Judges 3

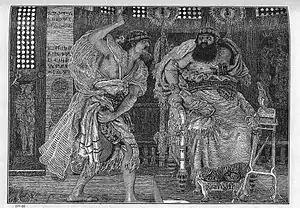
"Ehud assassinating the Moabite king Eglon". Illustration by Ford Madox Brown.

The second judge, a trickster-hero Ehud, succeeded through deception and disguise, 'a marginal person who uses his wits to alter his status at the expense of those holding power over him'. The ruse was made possible by Ehud's left-handedness, using a Hebrew term which is literally 'bound' or 'impaired with regard to the right hand', indicating an unusual or marginal status as the right being the preferred side in other biblical contexts (cf. Exodus 29:20, 22; Leviticus 7:32; 8:23, 25; Ecclesiastes 10:2). Judges 20 contains a note that the Benjaminites, Ehud's fellow-tribesmen, were in the tradition predisposed to left-handedness (cf. 20:16), a trait that makes them especially effective warriors to surprise the enemy and more difficult to defend against. The typical right-handed man would be expected to wear his sword on the left in order to draw with the right hand, thus Ehud could hide his weapon on the opposite side without raising suspicion. The story has word play with images of ritual sacrifice: